Alexander Gordon (physician)

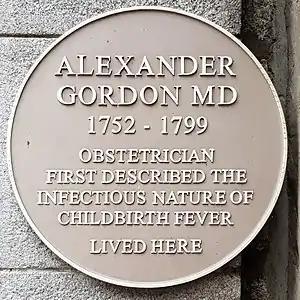
Plaque commemorating Alexander Gordon MD at Belmont Street, Aberdeen

Alexander Gordon MA, MD (20 May 175219 October 1799) was a Scottish obstetrician best known for clearly demonstrating the contagious nature of puerperal sepsis (childbirth fever). By systematically recording details of all visits to women with the condition, he concluded that it was spread from patient to patient by the attending midwife or doctor, and he published these findings in his 1795 paper "Treatise on the Epidemic Puerperal Fever of Aberdeen". On the basis of these conclusions, he advised that the spread could be limited by fumigation of the clothing and burning of the bed linen used by women with the condition and by cleanliness of her medical and midwife attendants. He also recognised a connection between puerperal fever and erysipelas, a skin infection later shown to be caused by the bacterium "Streptococcus pyogenes," the same organism that causes puerperal fever. His paper gave insights into the contagious nature of puerperal sepsis around half a century before the better-known publications of Ignaz Semmelweis and Oliver Wendell Holmes and some eighty years before the role of bacteria as infecting agents was clearly understood. Gordon's textbook "The Practice of Physik" gives valuable insights into medical practice in the later years of the Enlightenment. He advised that clinical decisions be based on personal observations and experience rather than ancient aphorisms.